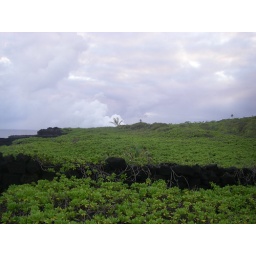
lava steam plume over green coast